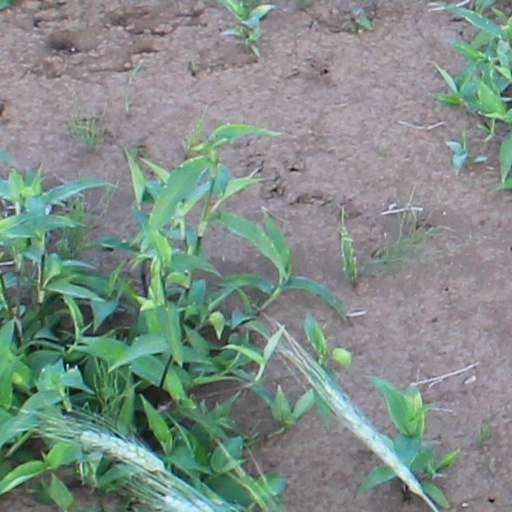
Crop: wheat